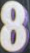
Number: 8